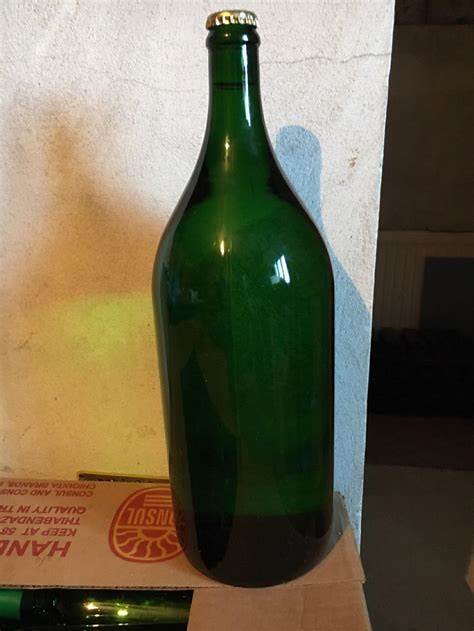
Waste category: glass